Vidyut Mohan

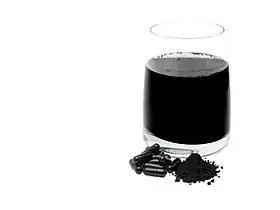
Activated charcoal in various forms

The company purchases waste materials like grain husks, shells, and straw from farmers. Using their own portable, affordable equipment, they convert the waste into biofuels, fertilizers, and marketable chemicals .